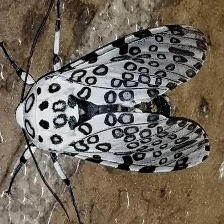
Species: GIANT LEOPARD MOTH